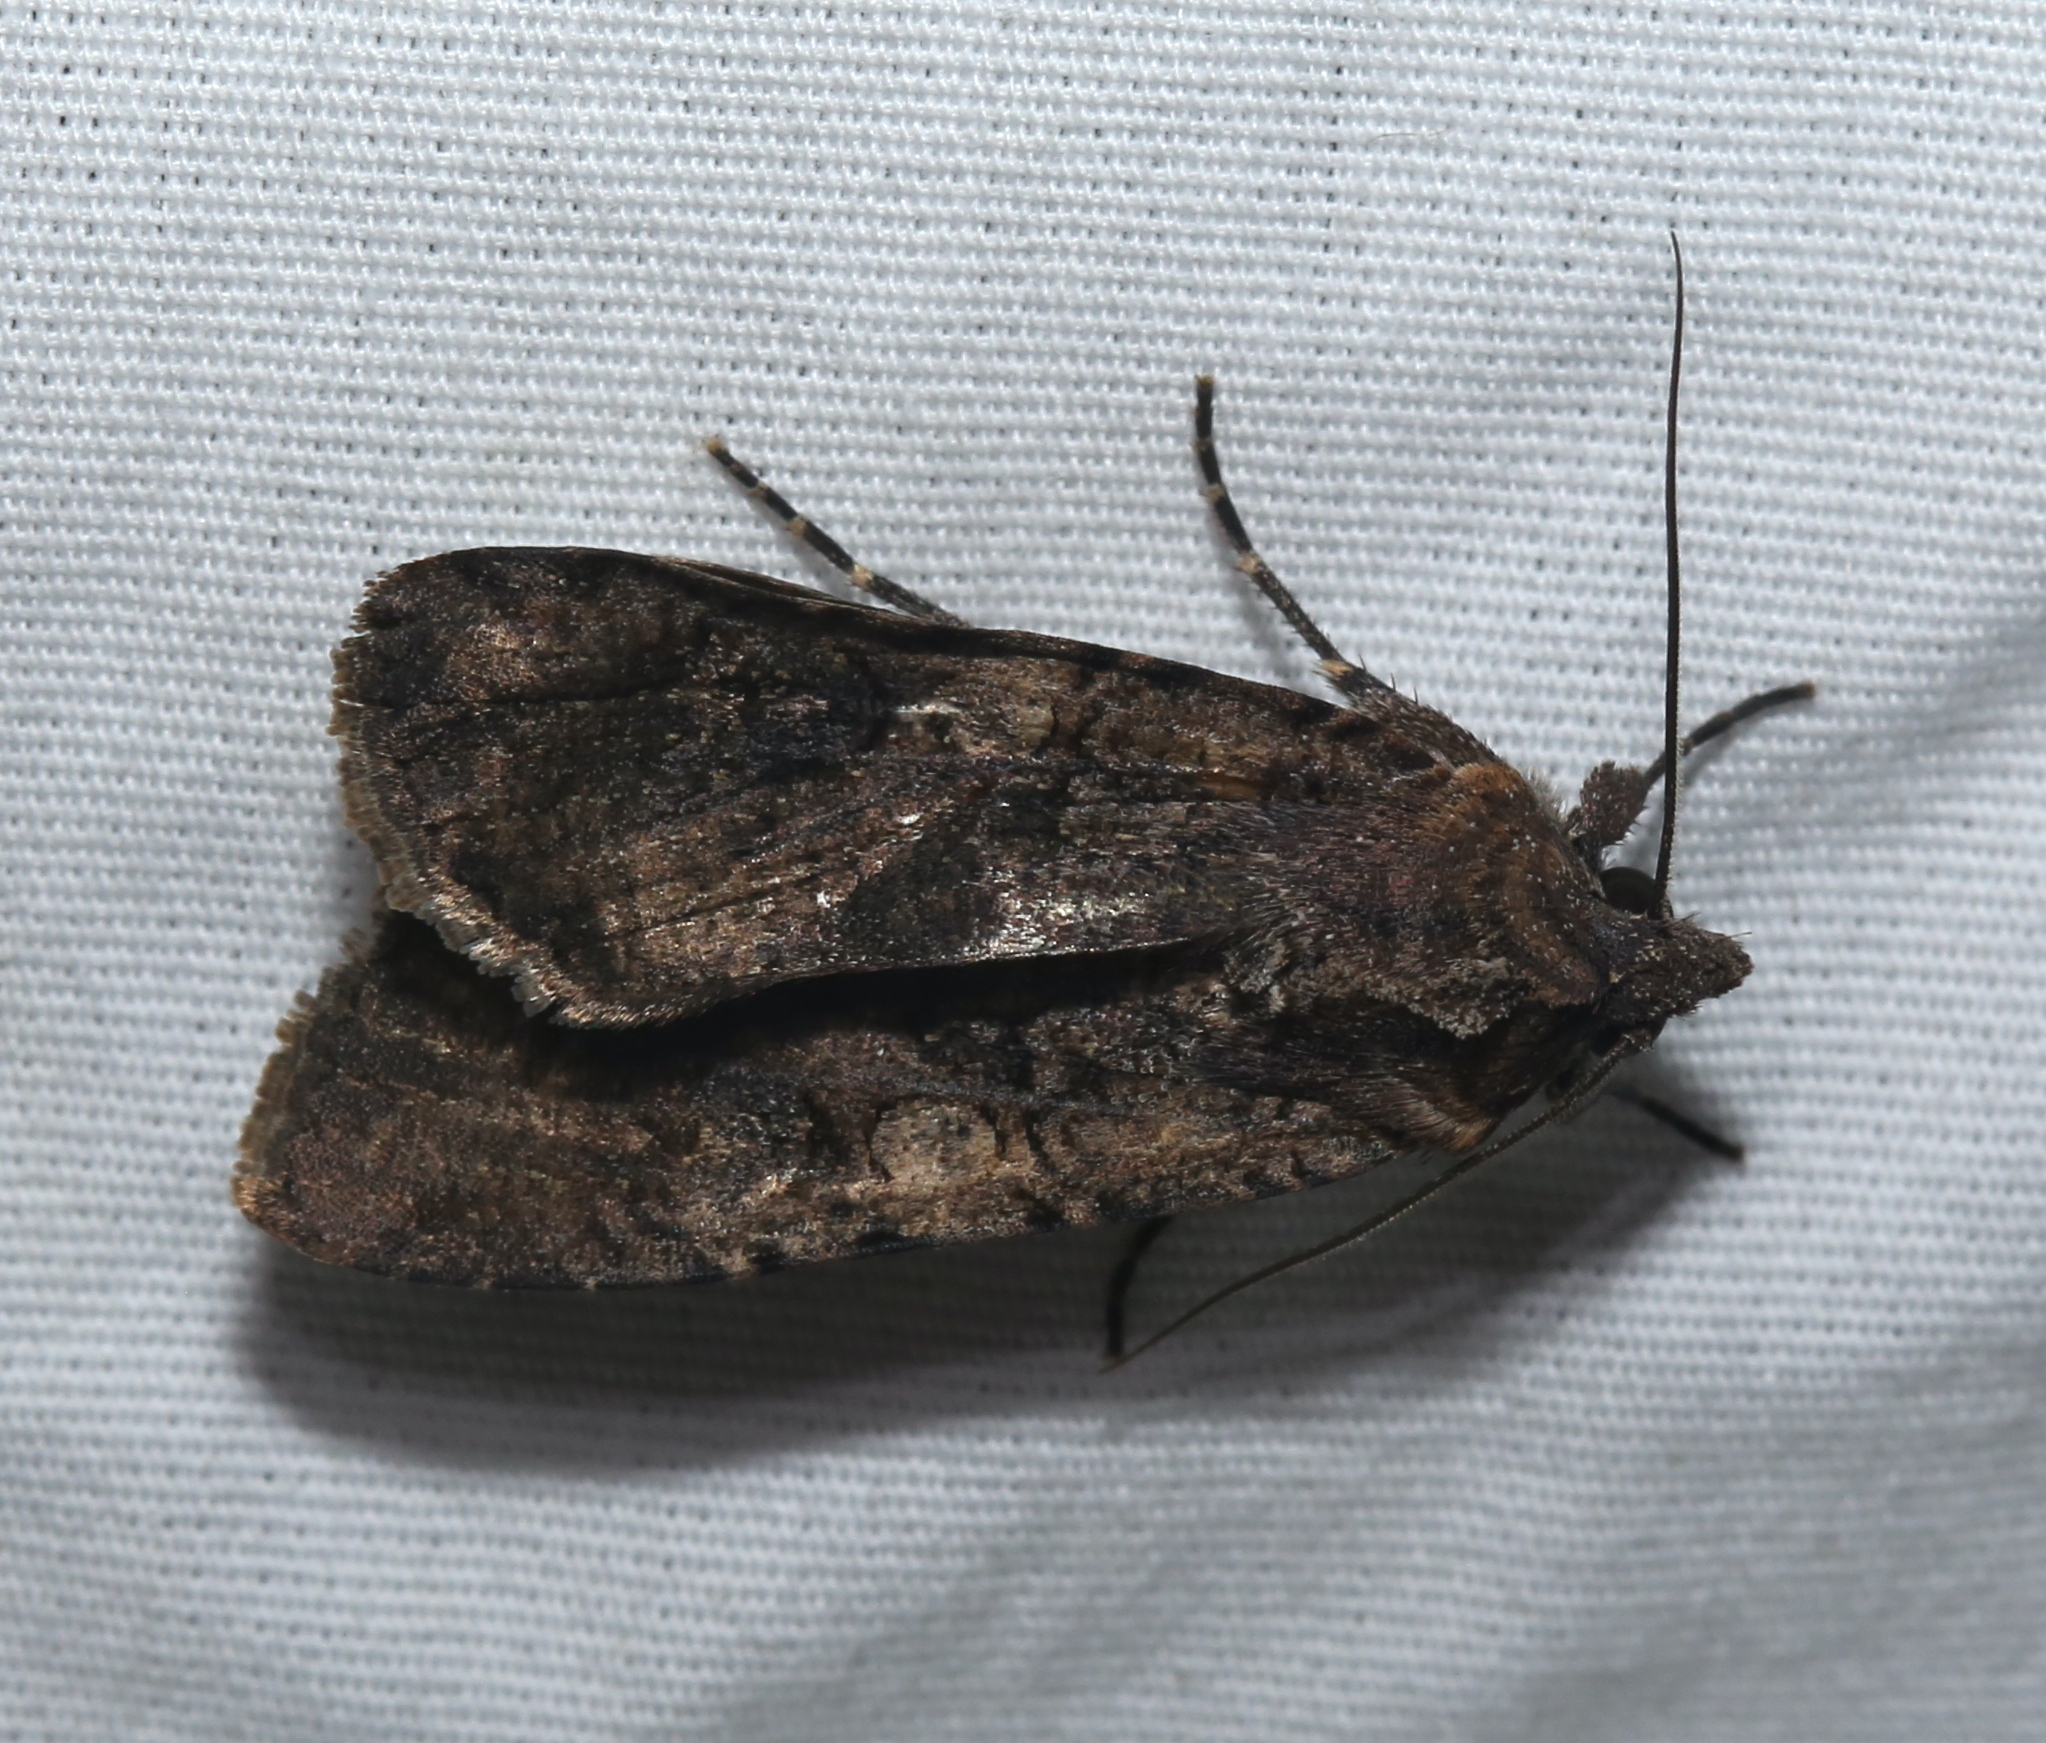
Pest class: cutworms